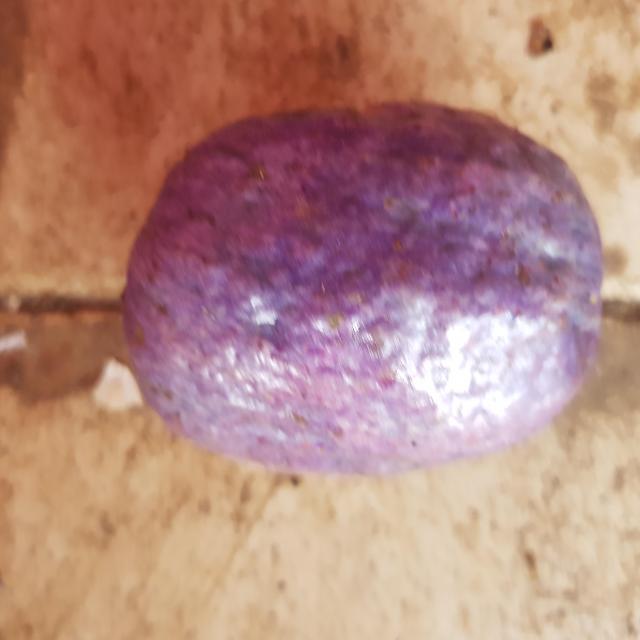
Plum grade: unaffected